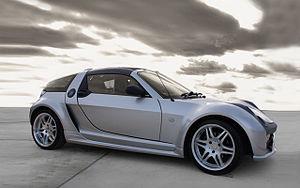
Smart est une marque automobile allemande spécialisée dans la manufacture de micro-voitures citadines à deux places et créée en 1994 sous l'impulsion du groupe horloger suisse Swatch en collaboration avec le constructeur allemand Mercedes-Benz. Fondée en Suisse en 1994 sous le nom de Micro Compact Car AG, l'entreprise opère de 2002 à 2006 sous le nom smart GmbH, puis est entièrement reprise et incorporée dans la division Mercedes-Benz du groupe allemand Daimler AG.